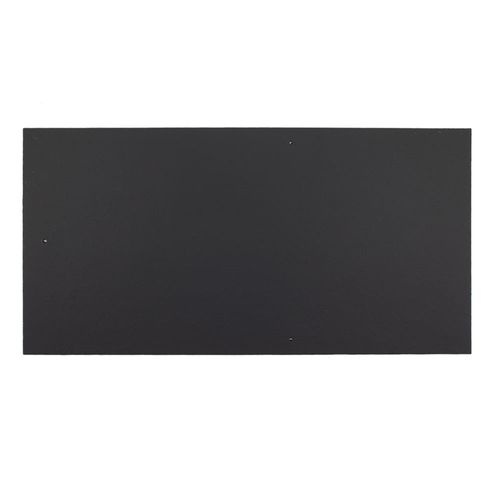
Cembrit Fibre Cement Roof Slate 600 x 300
Brand: Homefit
Cost effective slate style roof covering Smooth surface Pre-holed and consistent dimensions Lightweight and easy to install
Category: Hardware > Building Materials > Roofing > Roofing Shingles & Tiles > Architectural Shingles